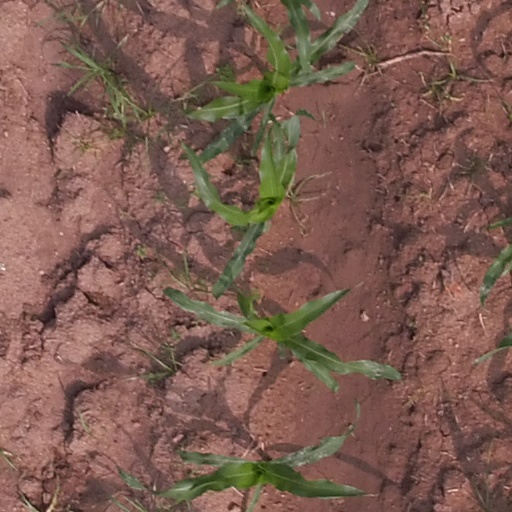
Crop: maize; corn